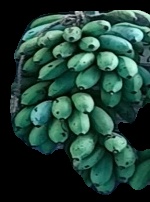
Variety: rasbale
Grade: grade2